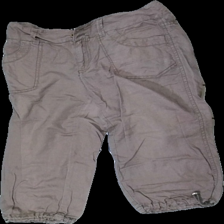
View: front
Type: Shorts
Category: Ladies
Brand: Esprit
Colors: Brown
Material: 100% cotton
Cut: Loose
Size: 38
Season: All
Smell: Minor
Price range: <50
Recommended usage: Export